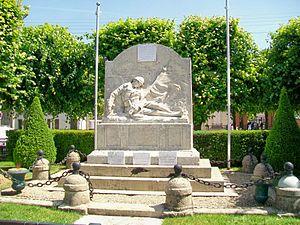
Le monument aux morts, place Guy-Môquet.
Beaumont-sur-Oise est une commune française située dans le département du Val-d'Oise, en région Île-de-France. Ses habitants sont appelés les Beaumontois. Elle forme avec cinq communes voisines l'unité urbaine de Persan - Beaumont-sur-Oise.